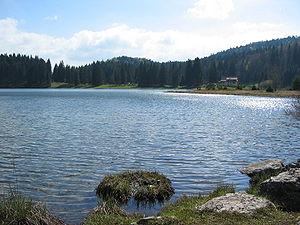
Le Haut-Bugey est la partie nord de la région historique du Bugey. Elle forme approximativement un triangle entre les villes d'Oyonnax au nord, Poncin à l'ouest et Bellegarde-sur-Valserine à l'est ; la ville de Nantua se trouve donc au cœur du Haut-Bugey. Le Bas-Bugey se trouve donc au sud de la ligne droite imaginaire, issue de Poncin et parvenant à Bellegarde-sur-Valserine.
Le lac Genin est un lac de moyenne altitude du massif du Jura.
La liste des sites classés de l'Ain présente les sites naturels classés du département de l'Ain. Au 1ᵉʳ janvier 2020, ils sont au nombre de 31.